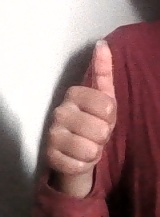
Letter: aleff